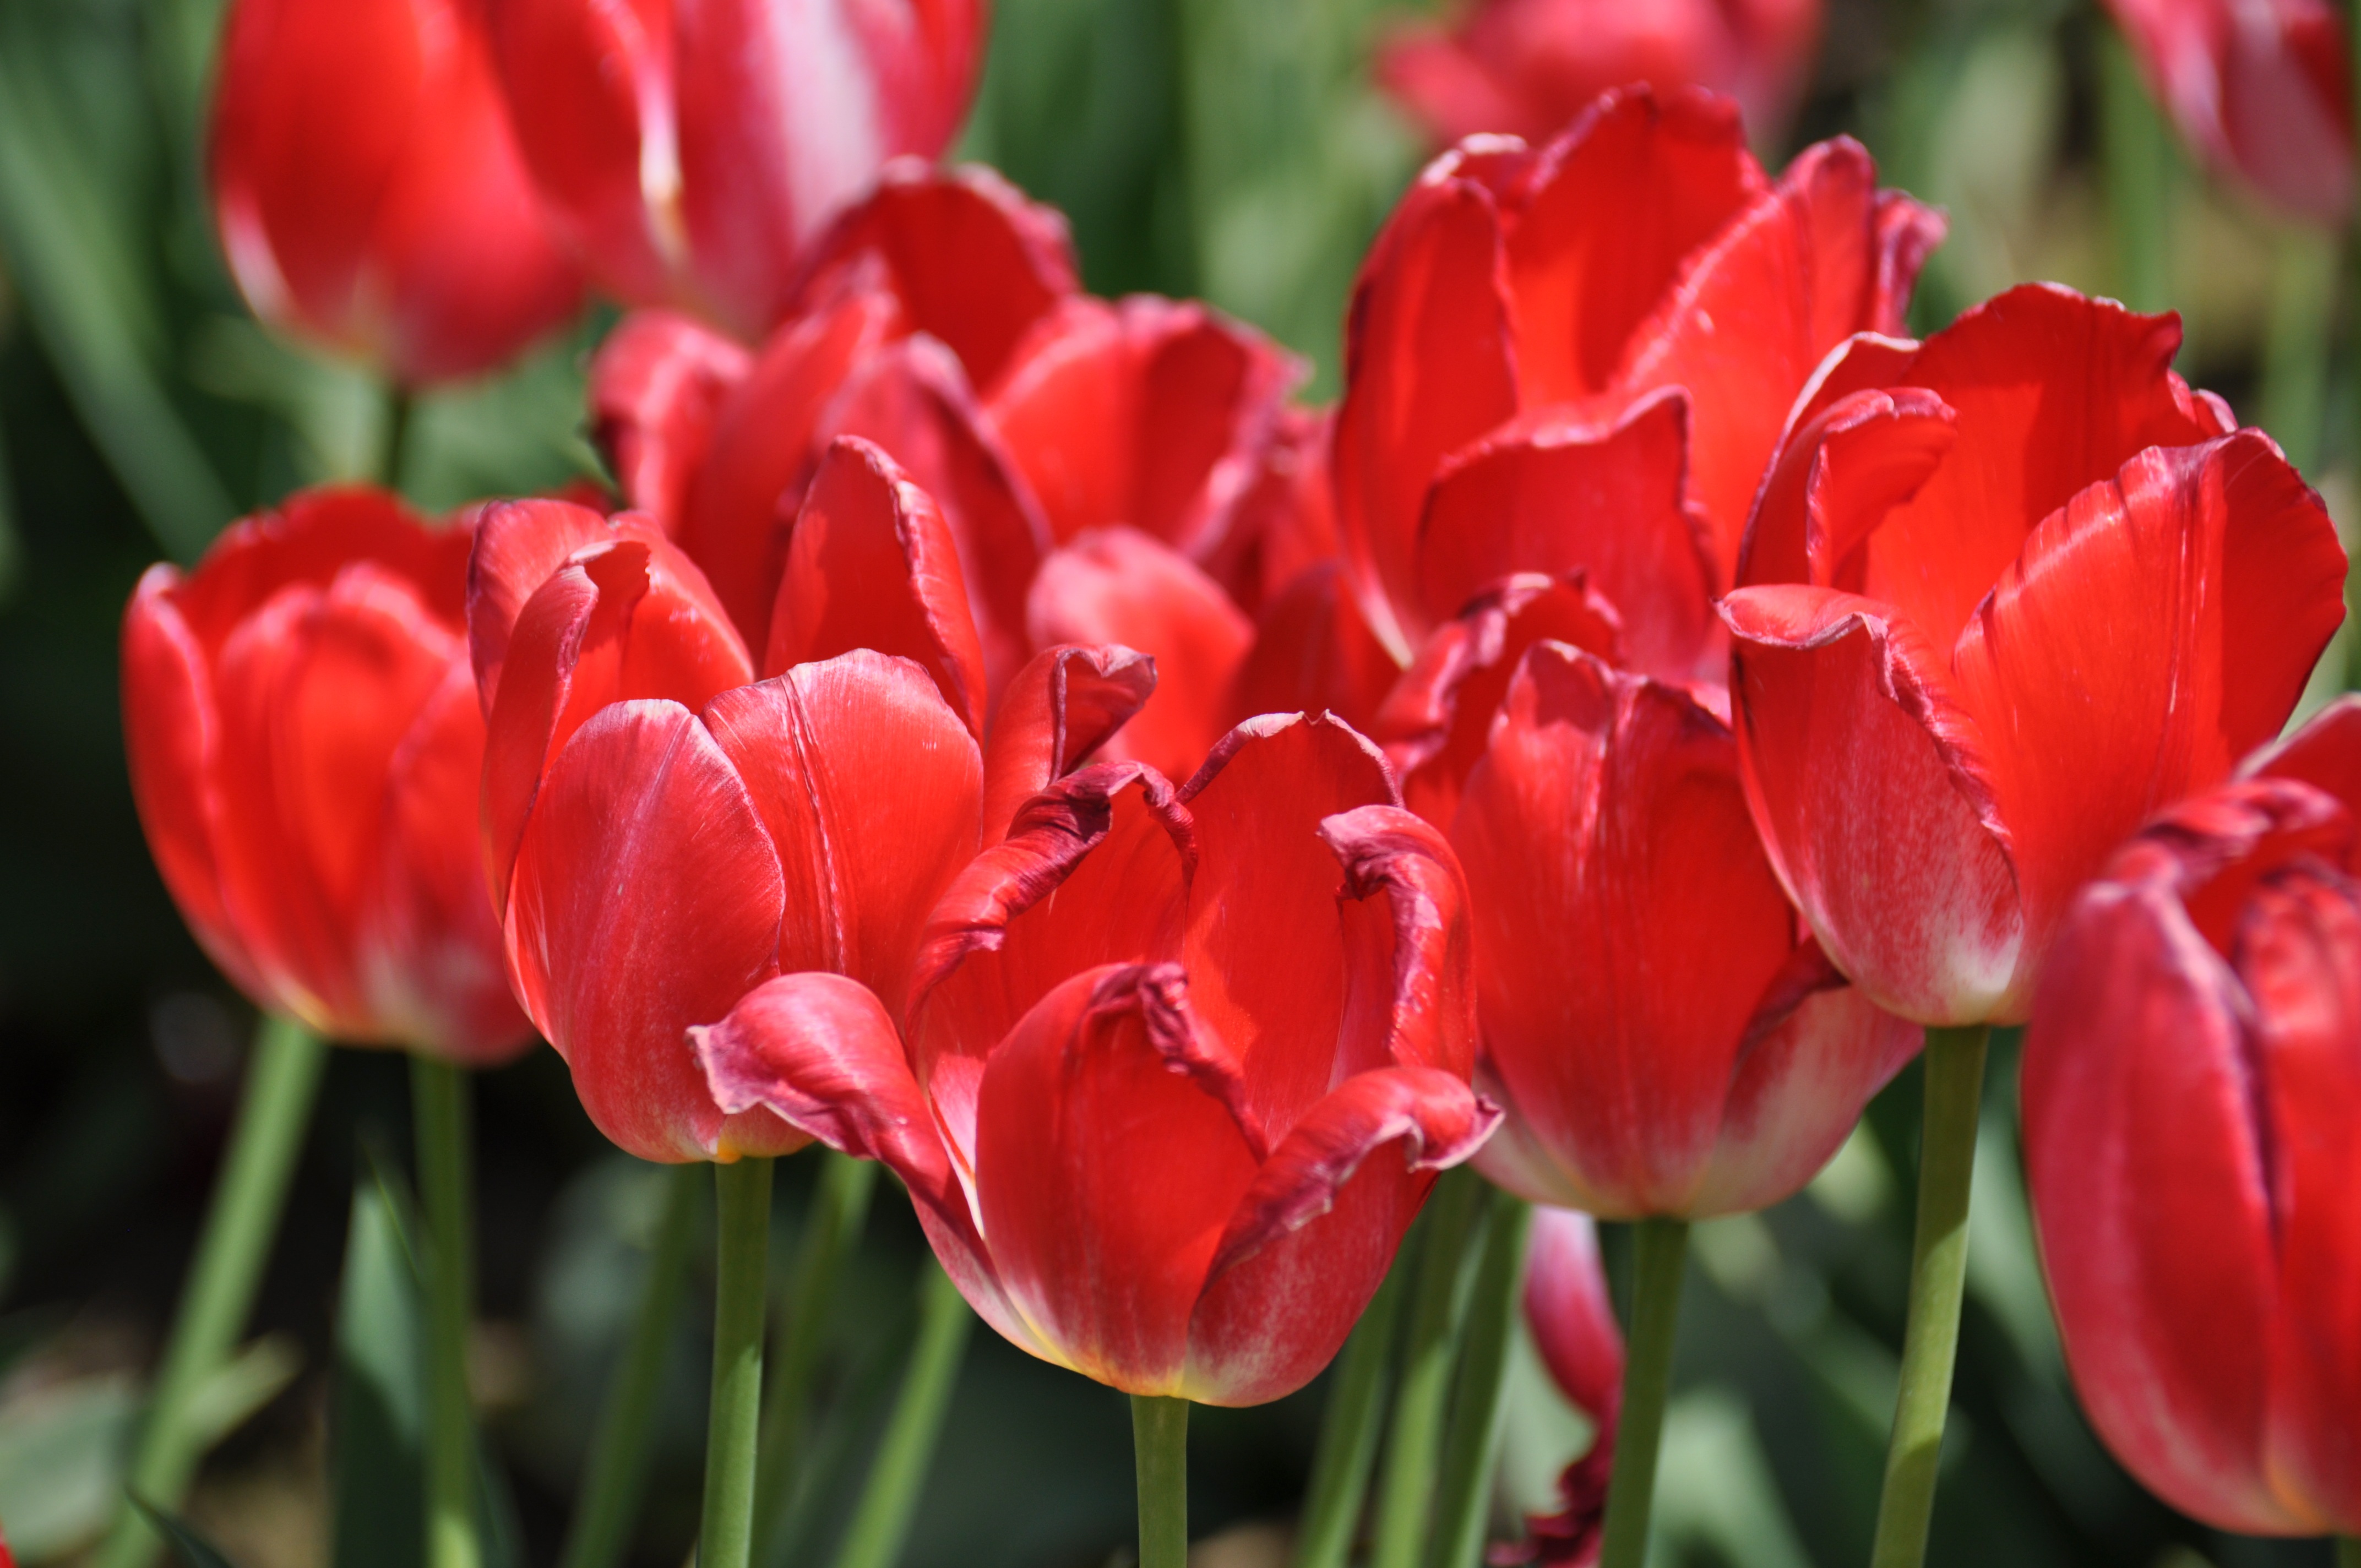
landscape, plant, flower, petal, bloom, tulip, spring, red, colourful, flowers, vivid, tulips, macro photography, flowering plant, lily family, tulip farm, plant stem, land plant